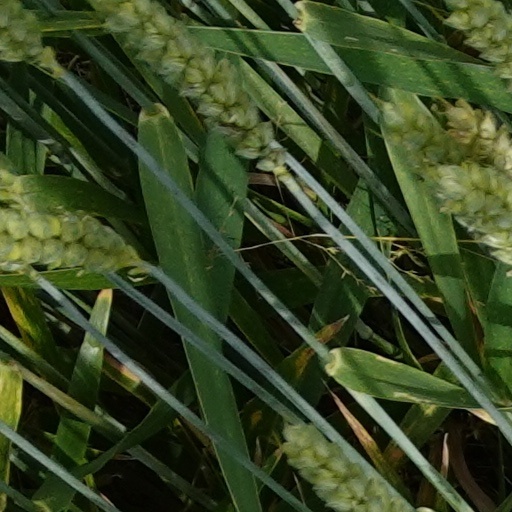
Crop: wheat